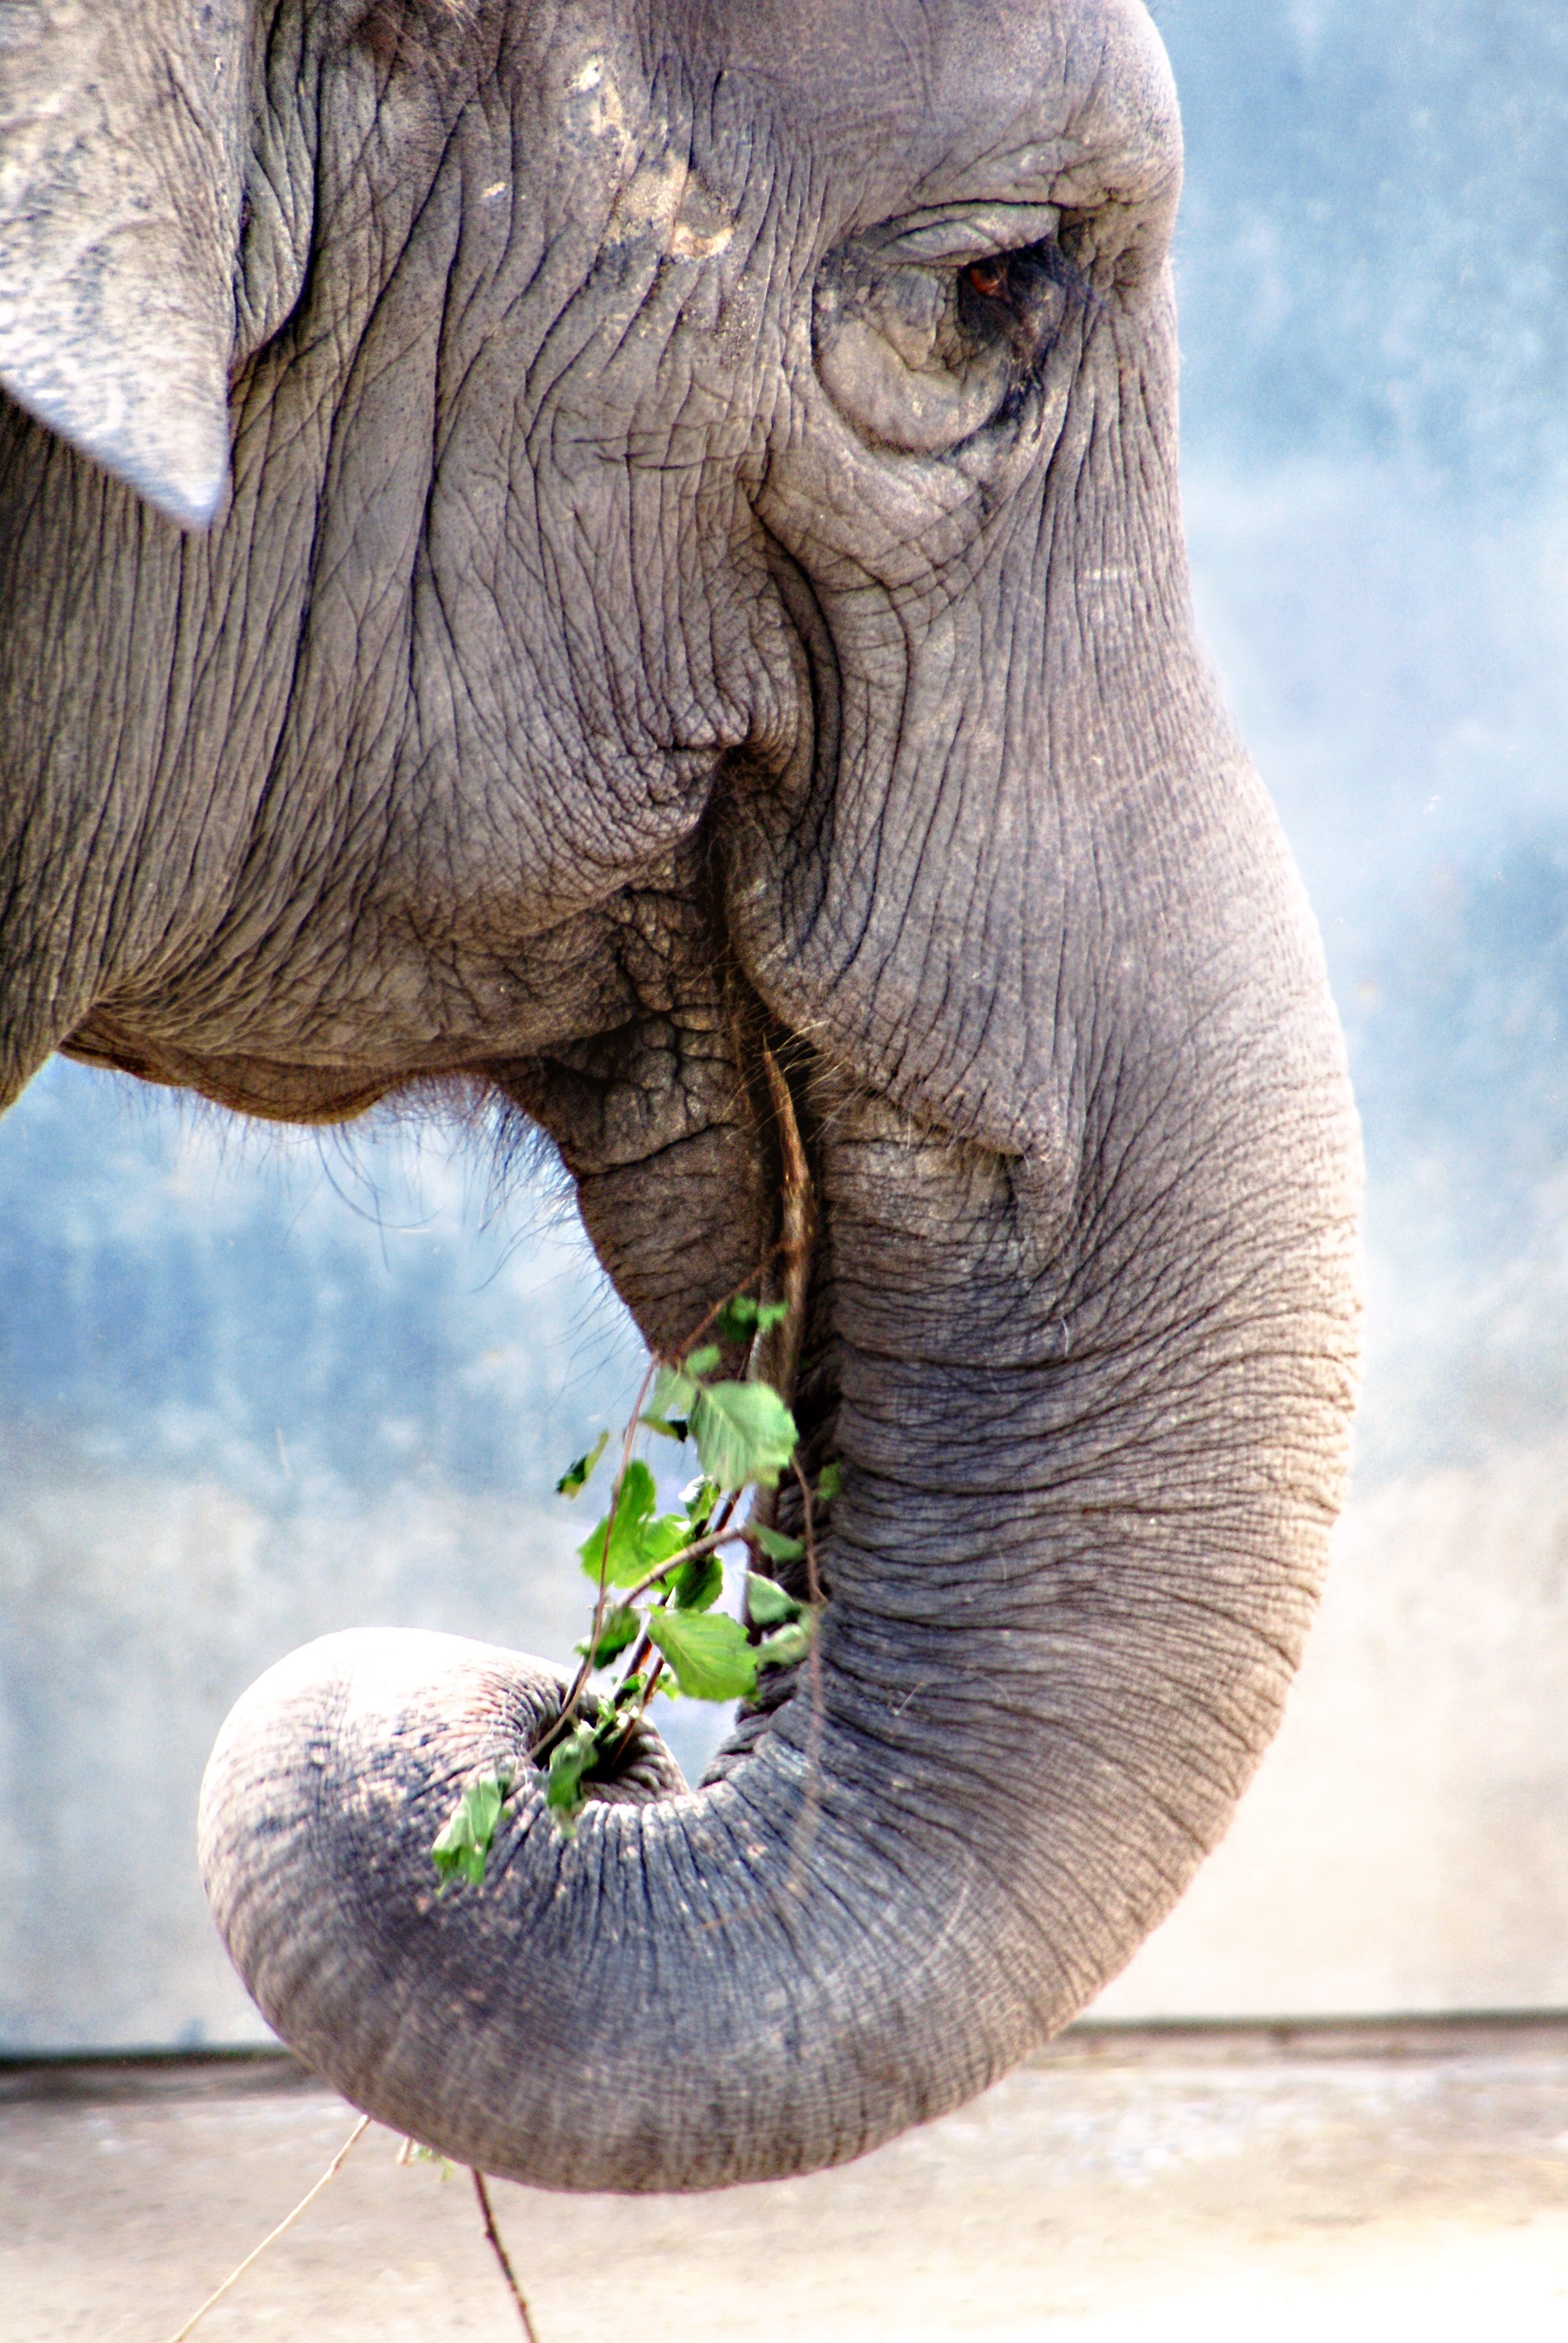
old, wildlife, mammal, close, fauna, elephant, grey, animals, vertebrate, fold, pachyderm, frown, indian elephant, african elephant, elephants and mammoths